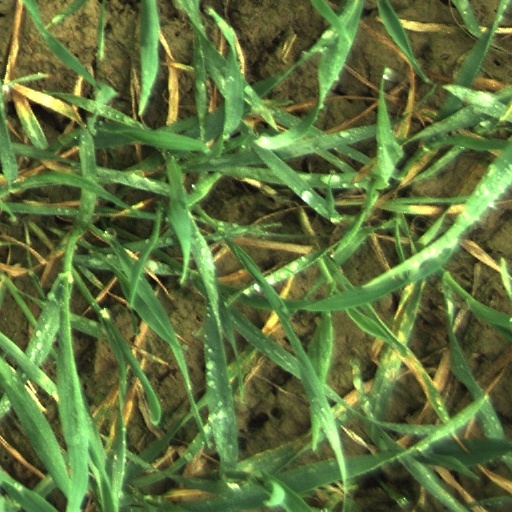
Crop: wheat